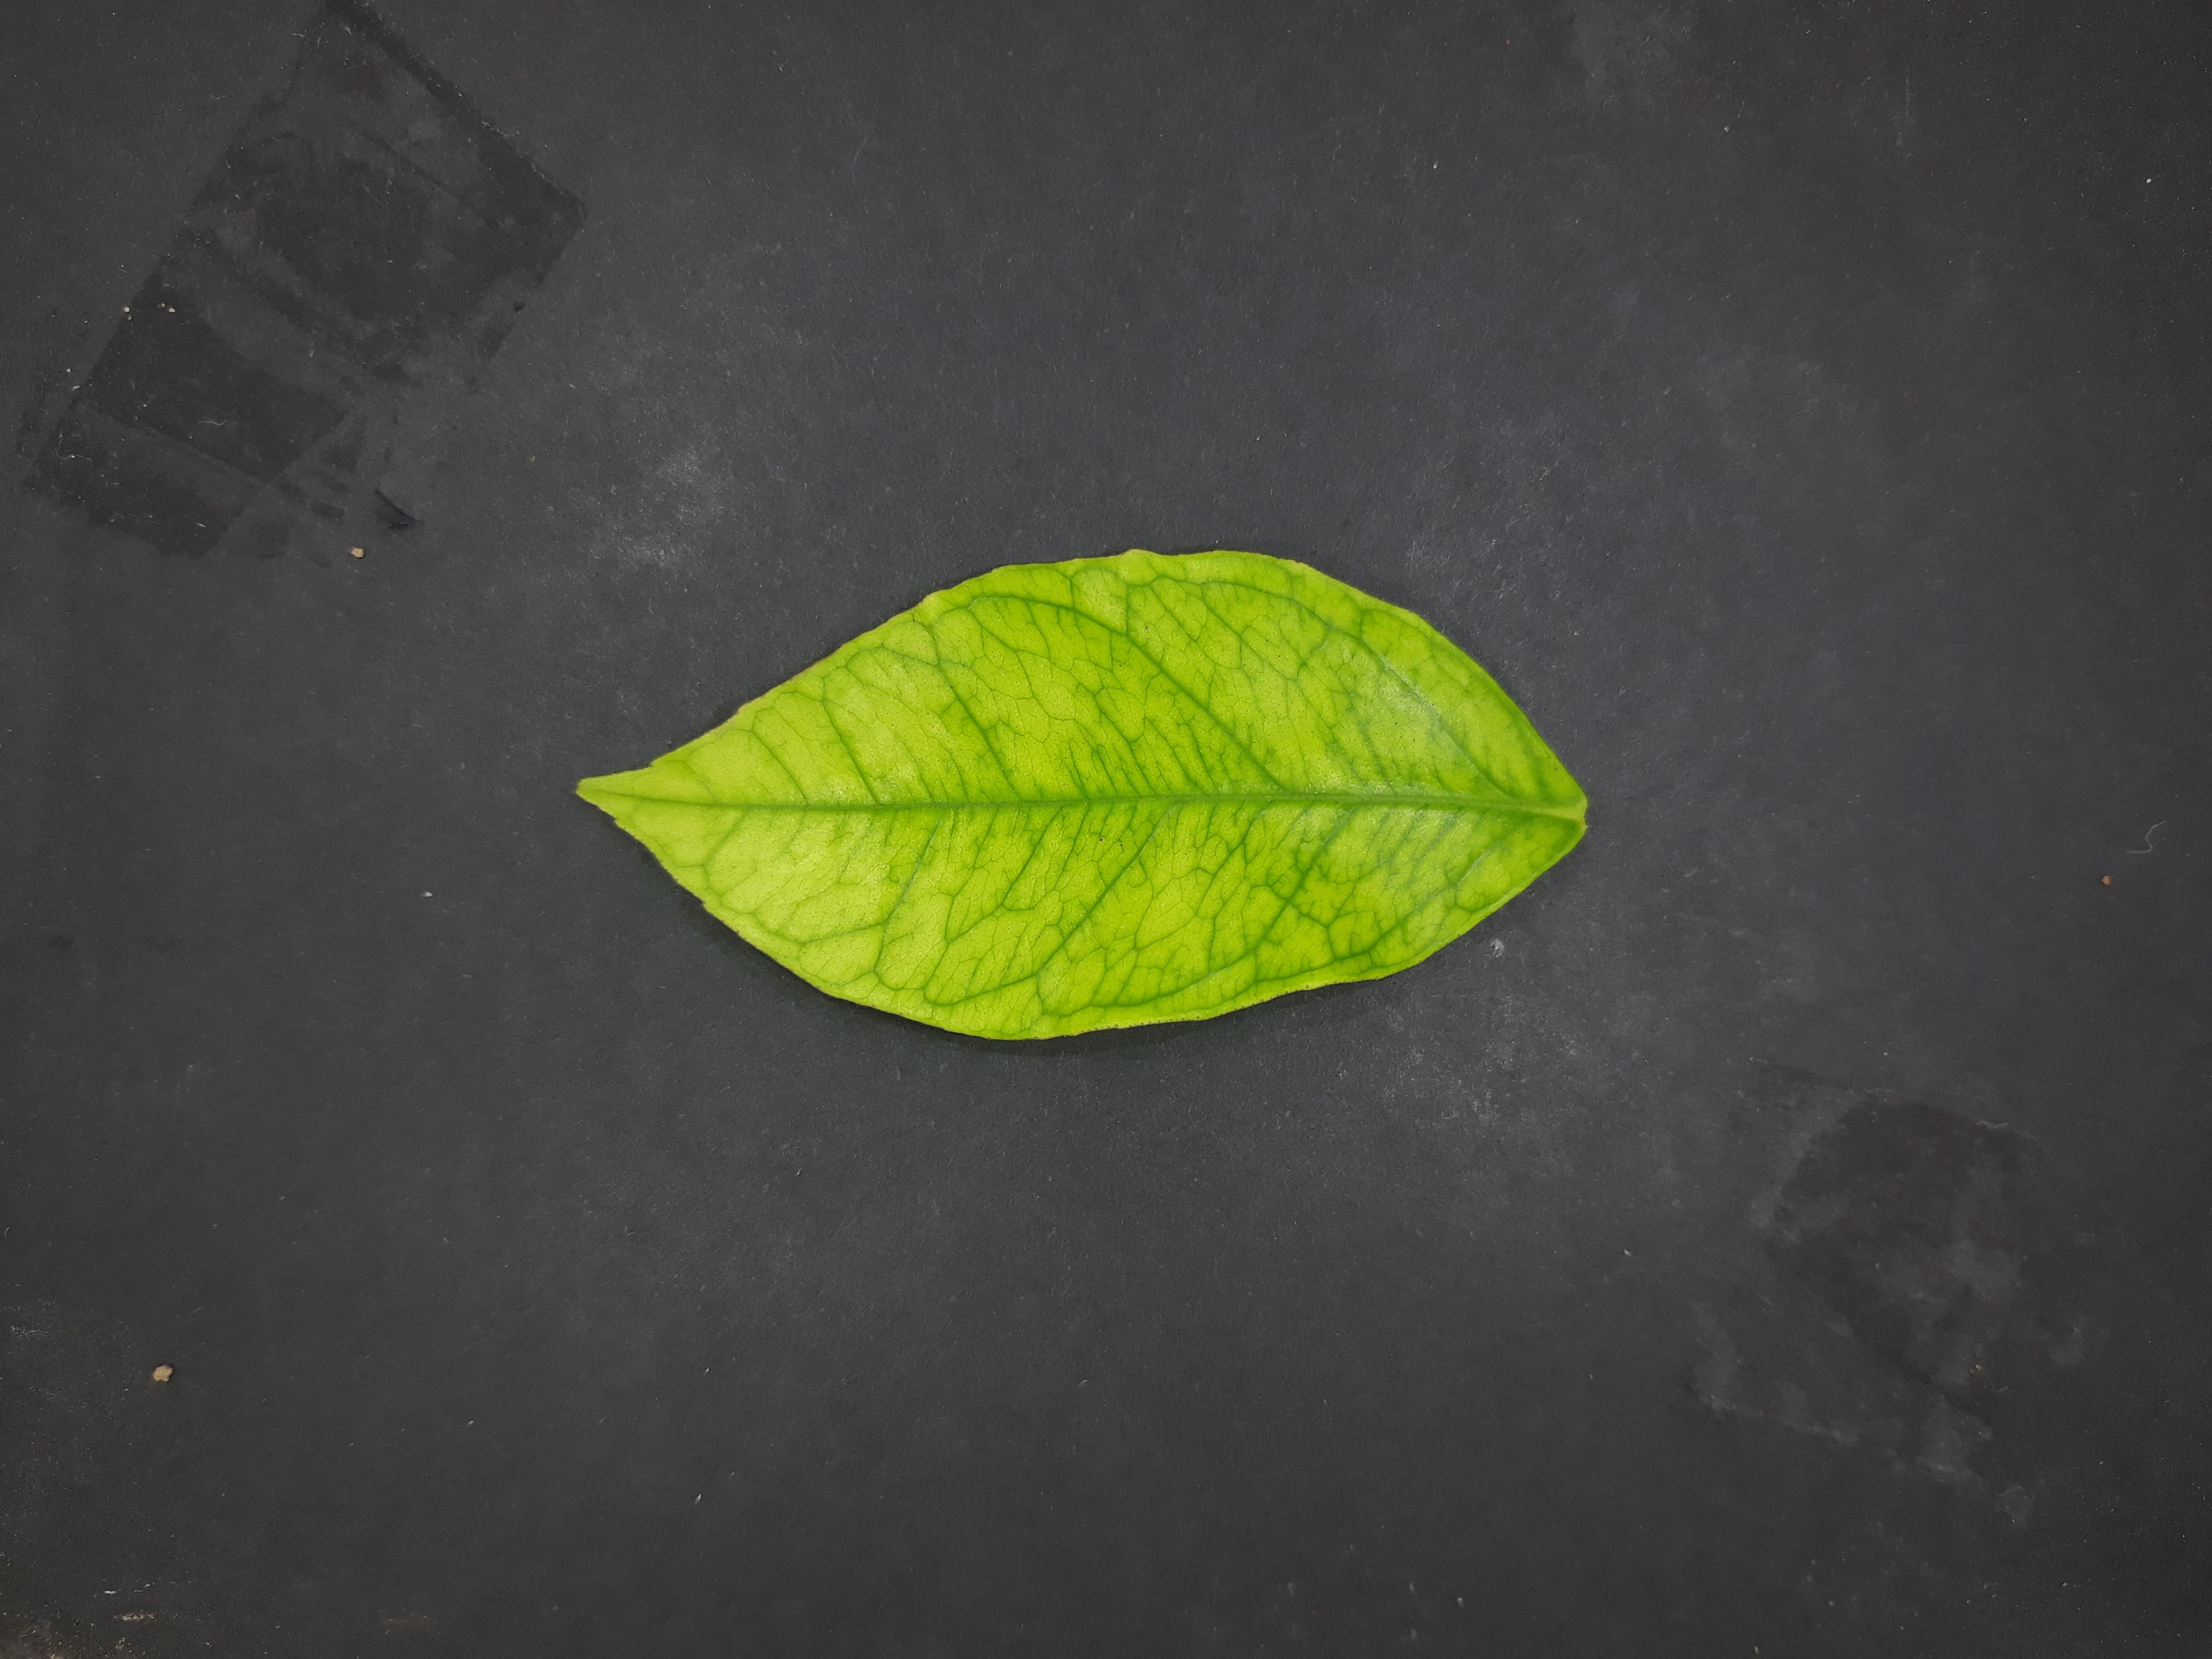
Label: Iron deficiency (Fe)